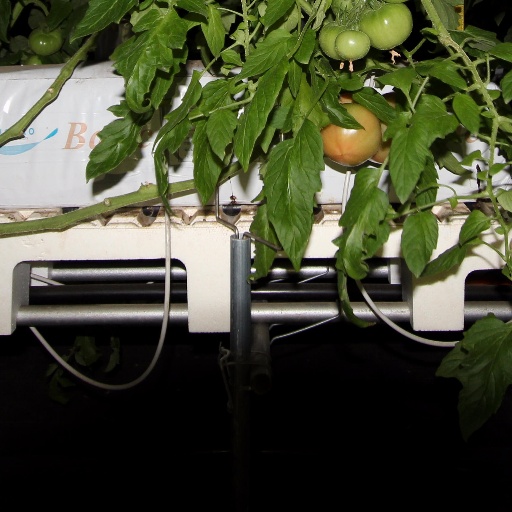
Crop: tomato